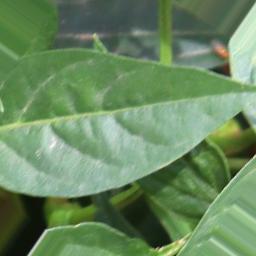
Label: healthy